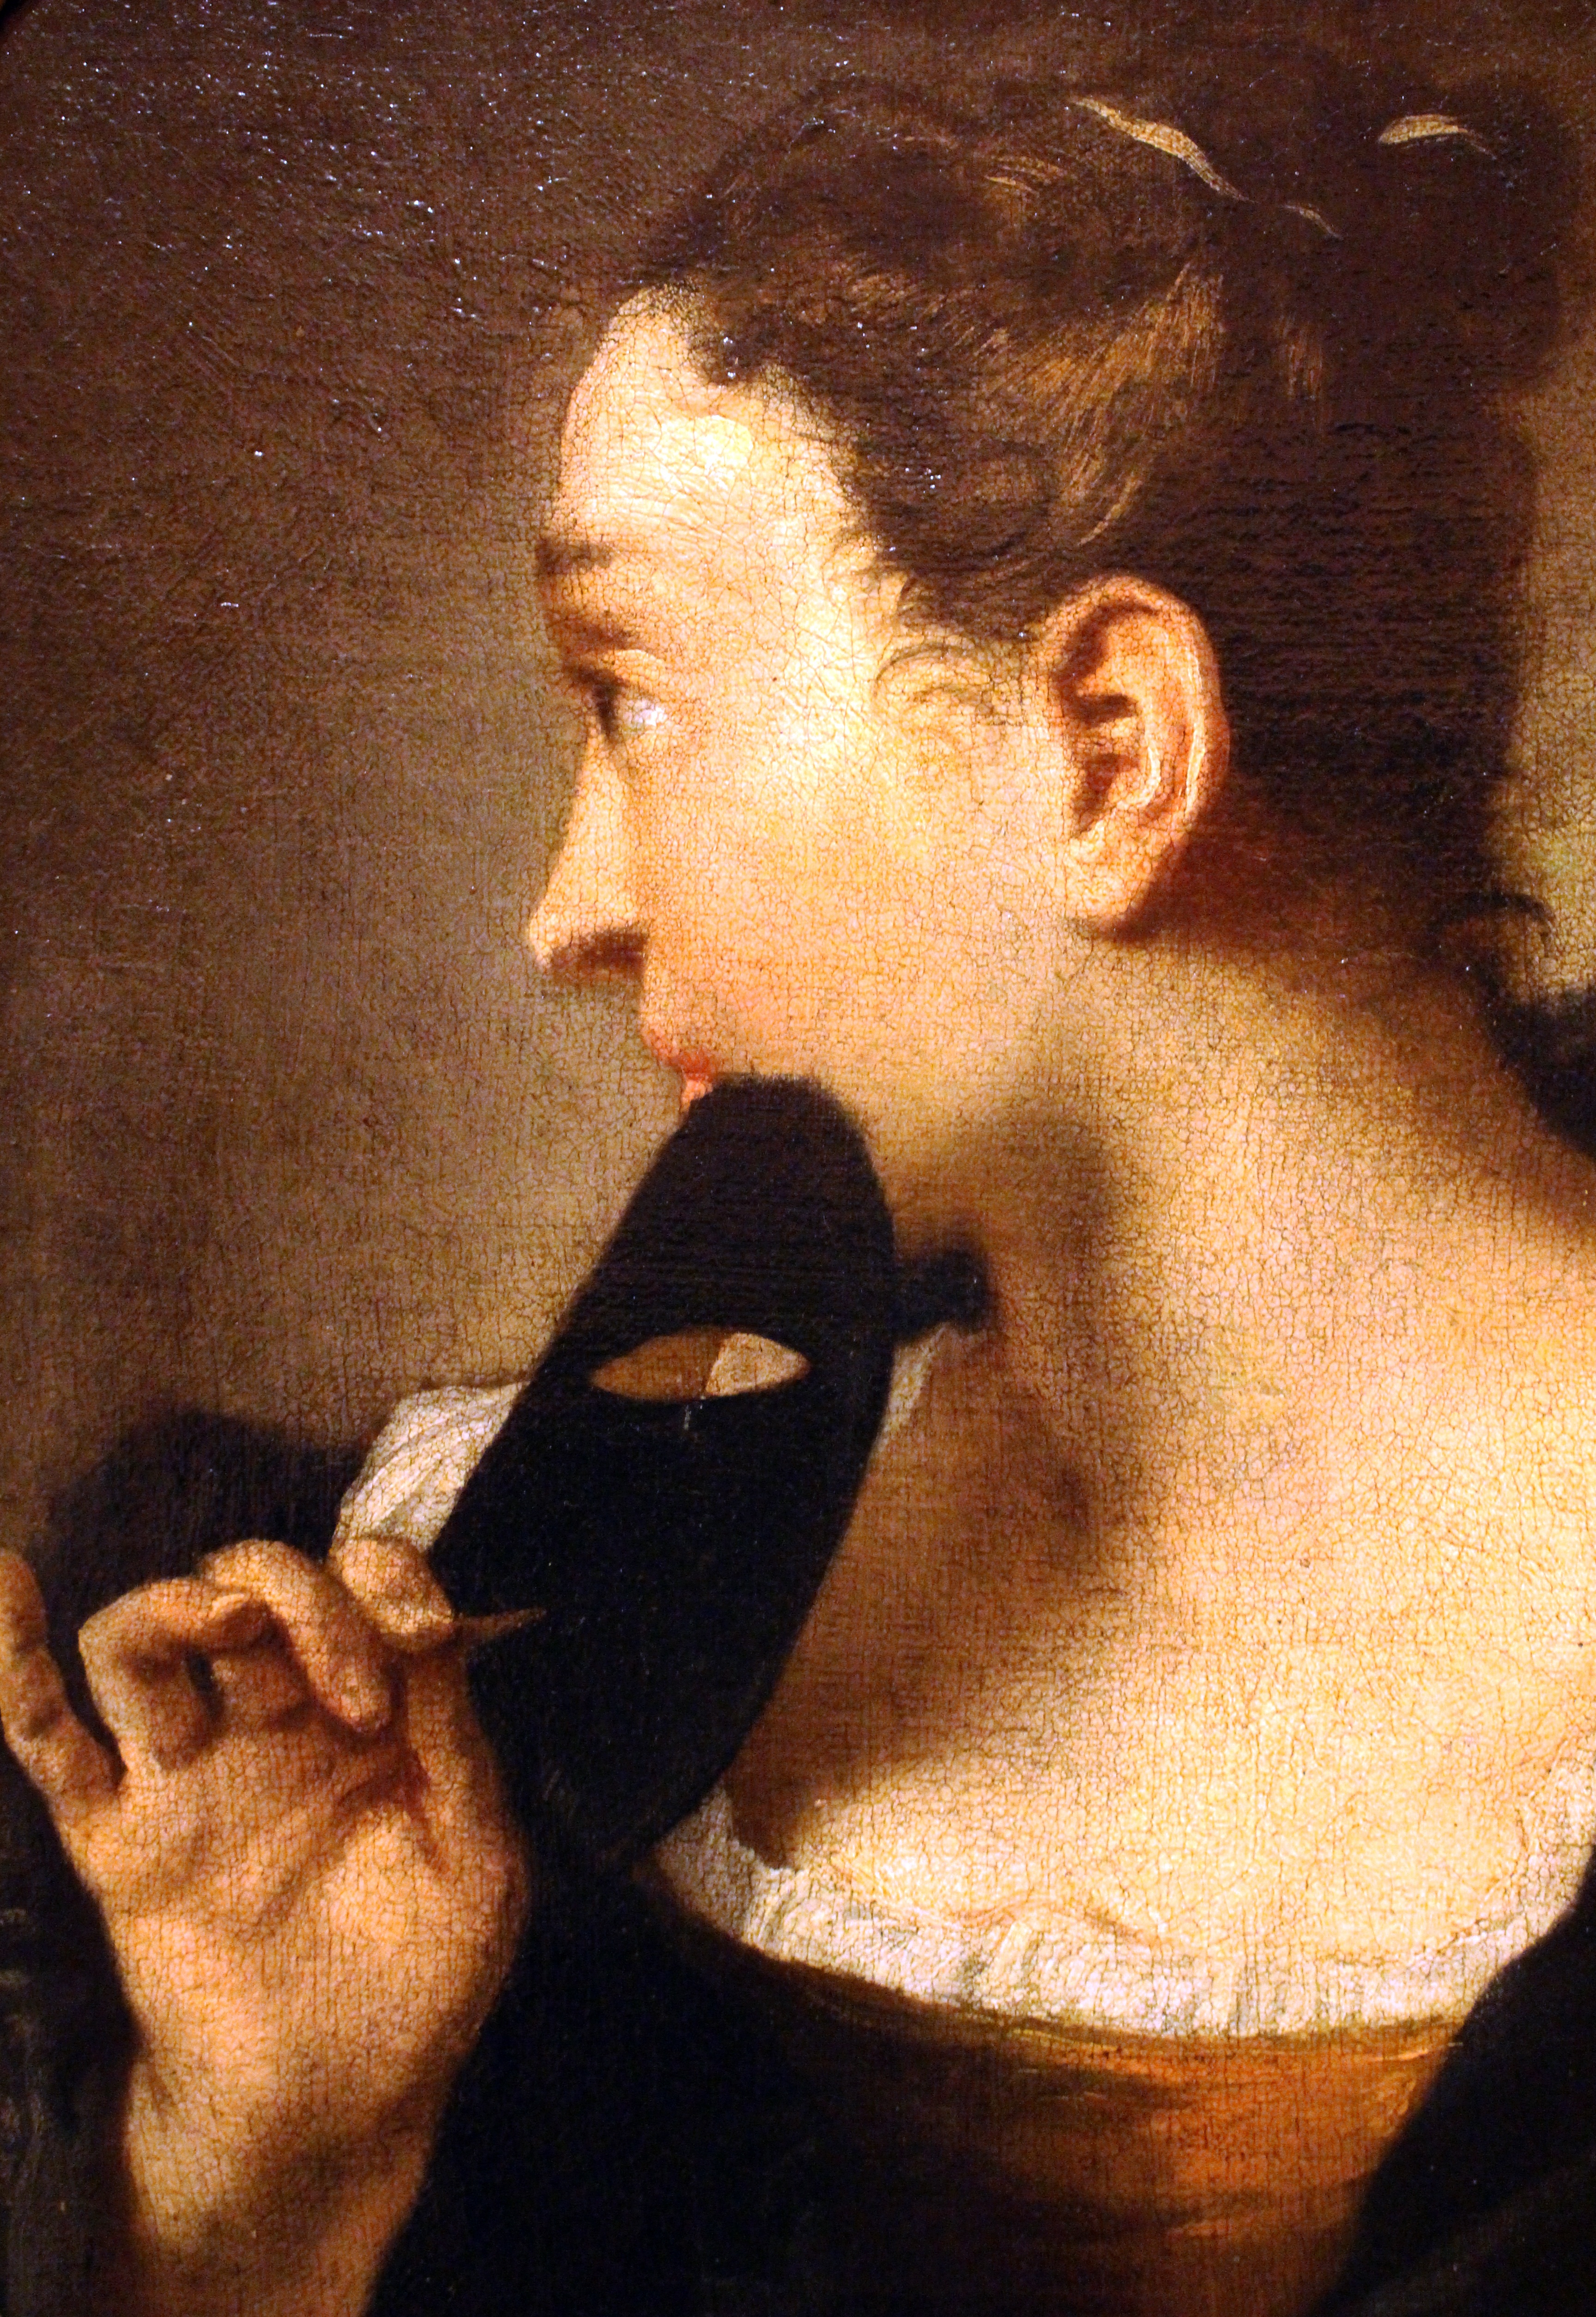
hand, man, person, male, portrait, painting, face, mask, background, expressionism, head, wallpaper, image, oil painting, shyness, woman face, the framework, nobility, oil on canvas, album cover, works of art, expressionist, realist, nineteenth century, facial hair, human action